Kingdom Coaster

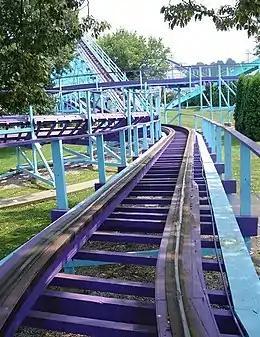
On-ride picture

After the train leaves the station, the ride makes two turns before riders climb the lift hill. After the drop, the ride turns and goes up a bunny hill. It is followed by many bunny hills, a tunnel, and even banked turns. Shortly after, the ride hits the brakes and returns the train back to the station.